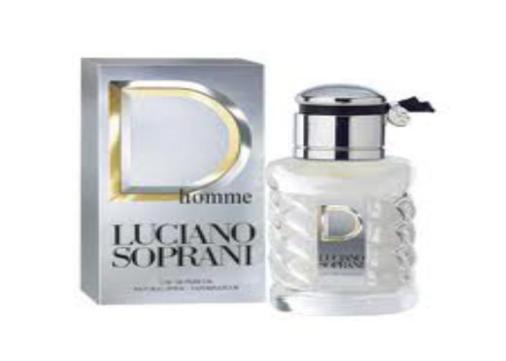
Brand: luciano soprani
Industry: Clothes